2006 Major League Baseball season

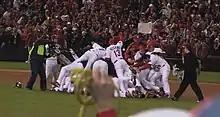
Players of the St. Louis Cardinals celebrate their World Series victory.

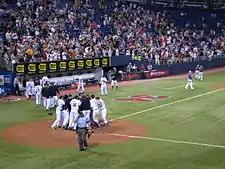
Players of the Minnesota Twins celebrate Justin Morneau's Walk-off home run in victory against the Baltimore Orioles, June 11.

This was the sixth and final season that national television coverage was split between ESPN and Fox Sports (TBS would then be added to televising national coverage in 2007). ESPN and ESPN2 aired selected weeknight and Sunday night games, and selected Division Series playoff games. Fox televised Saturday baseball, the All-Star Game, selected Division Series games, both League Championship Series, and the World Series.